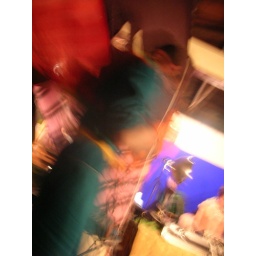
girl in green